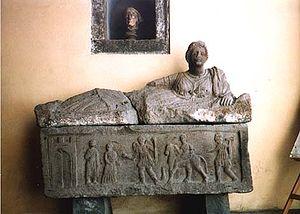
La religion étrusque comprend un ensemble d'histoires, de croyances et de pratiques religieuses de la civilisation étrusque, qui remonte au VIIᵉ siècle av. J.-C. de la culture villanovienne de l'âge du fer précédente, fortement influencée par la mythologie de la Grèce antique et de la Phénicie, et partageant des similitudes avec la mythologie et la religion romaines.